Computer data storage

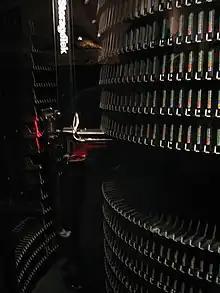
A large tape library, with tape cartridges placed on shelves in the front, and a robotic arm moving in the back. The visible height of the library is about 180 cm.

"Tertiary storage" or "tertiary memory" is a level below secondary storage. Typically, it involves a robotic mechanism which will "mount" (insert) and "dismount" removable mass storage media into a storage device according to the system's demands; such data are often copied to secondary storage before use. It is primarily used for archiving rarely accessed information since it is much slower than secondary storage (e.g. 5–60 seconds vs. 1–10 milliseconds). This is primarily useful for extraordinarily large data stores, accessed without human operators. Typical examples include tape libraries and optical jukeboxes.